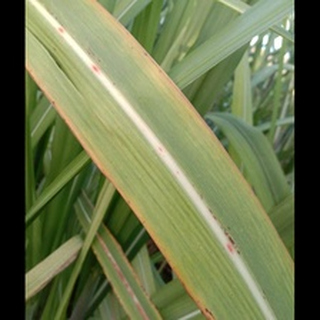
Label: sugarcane_red_rot